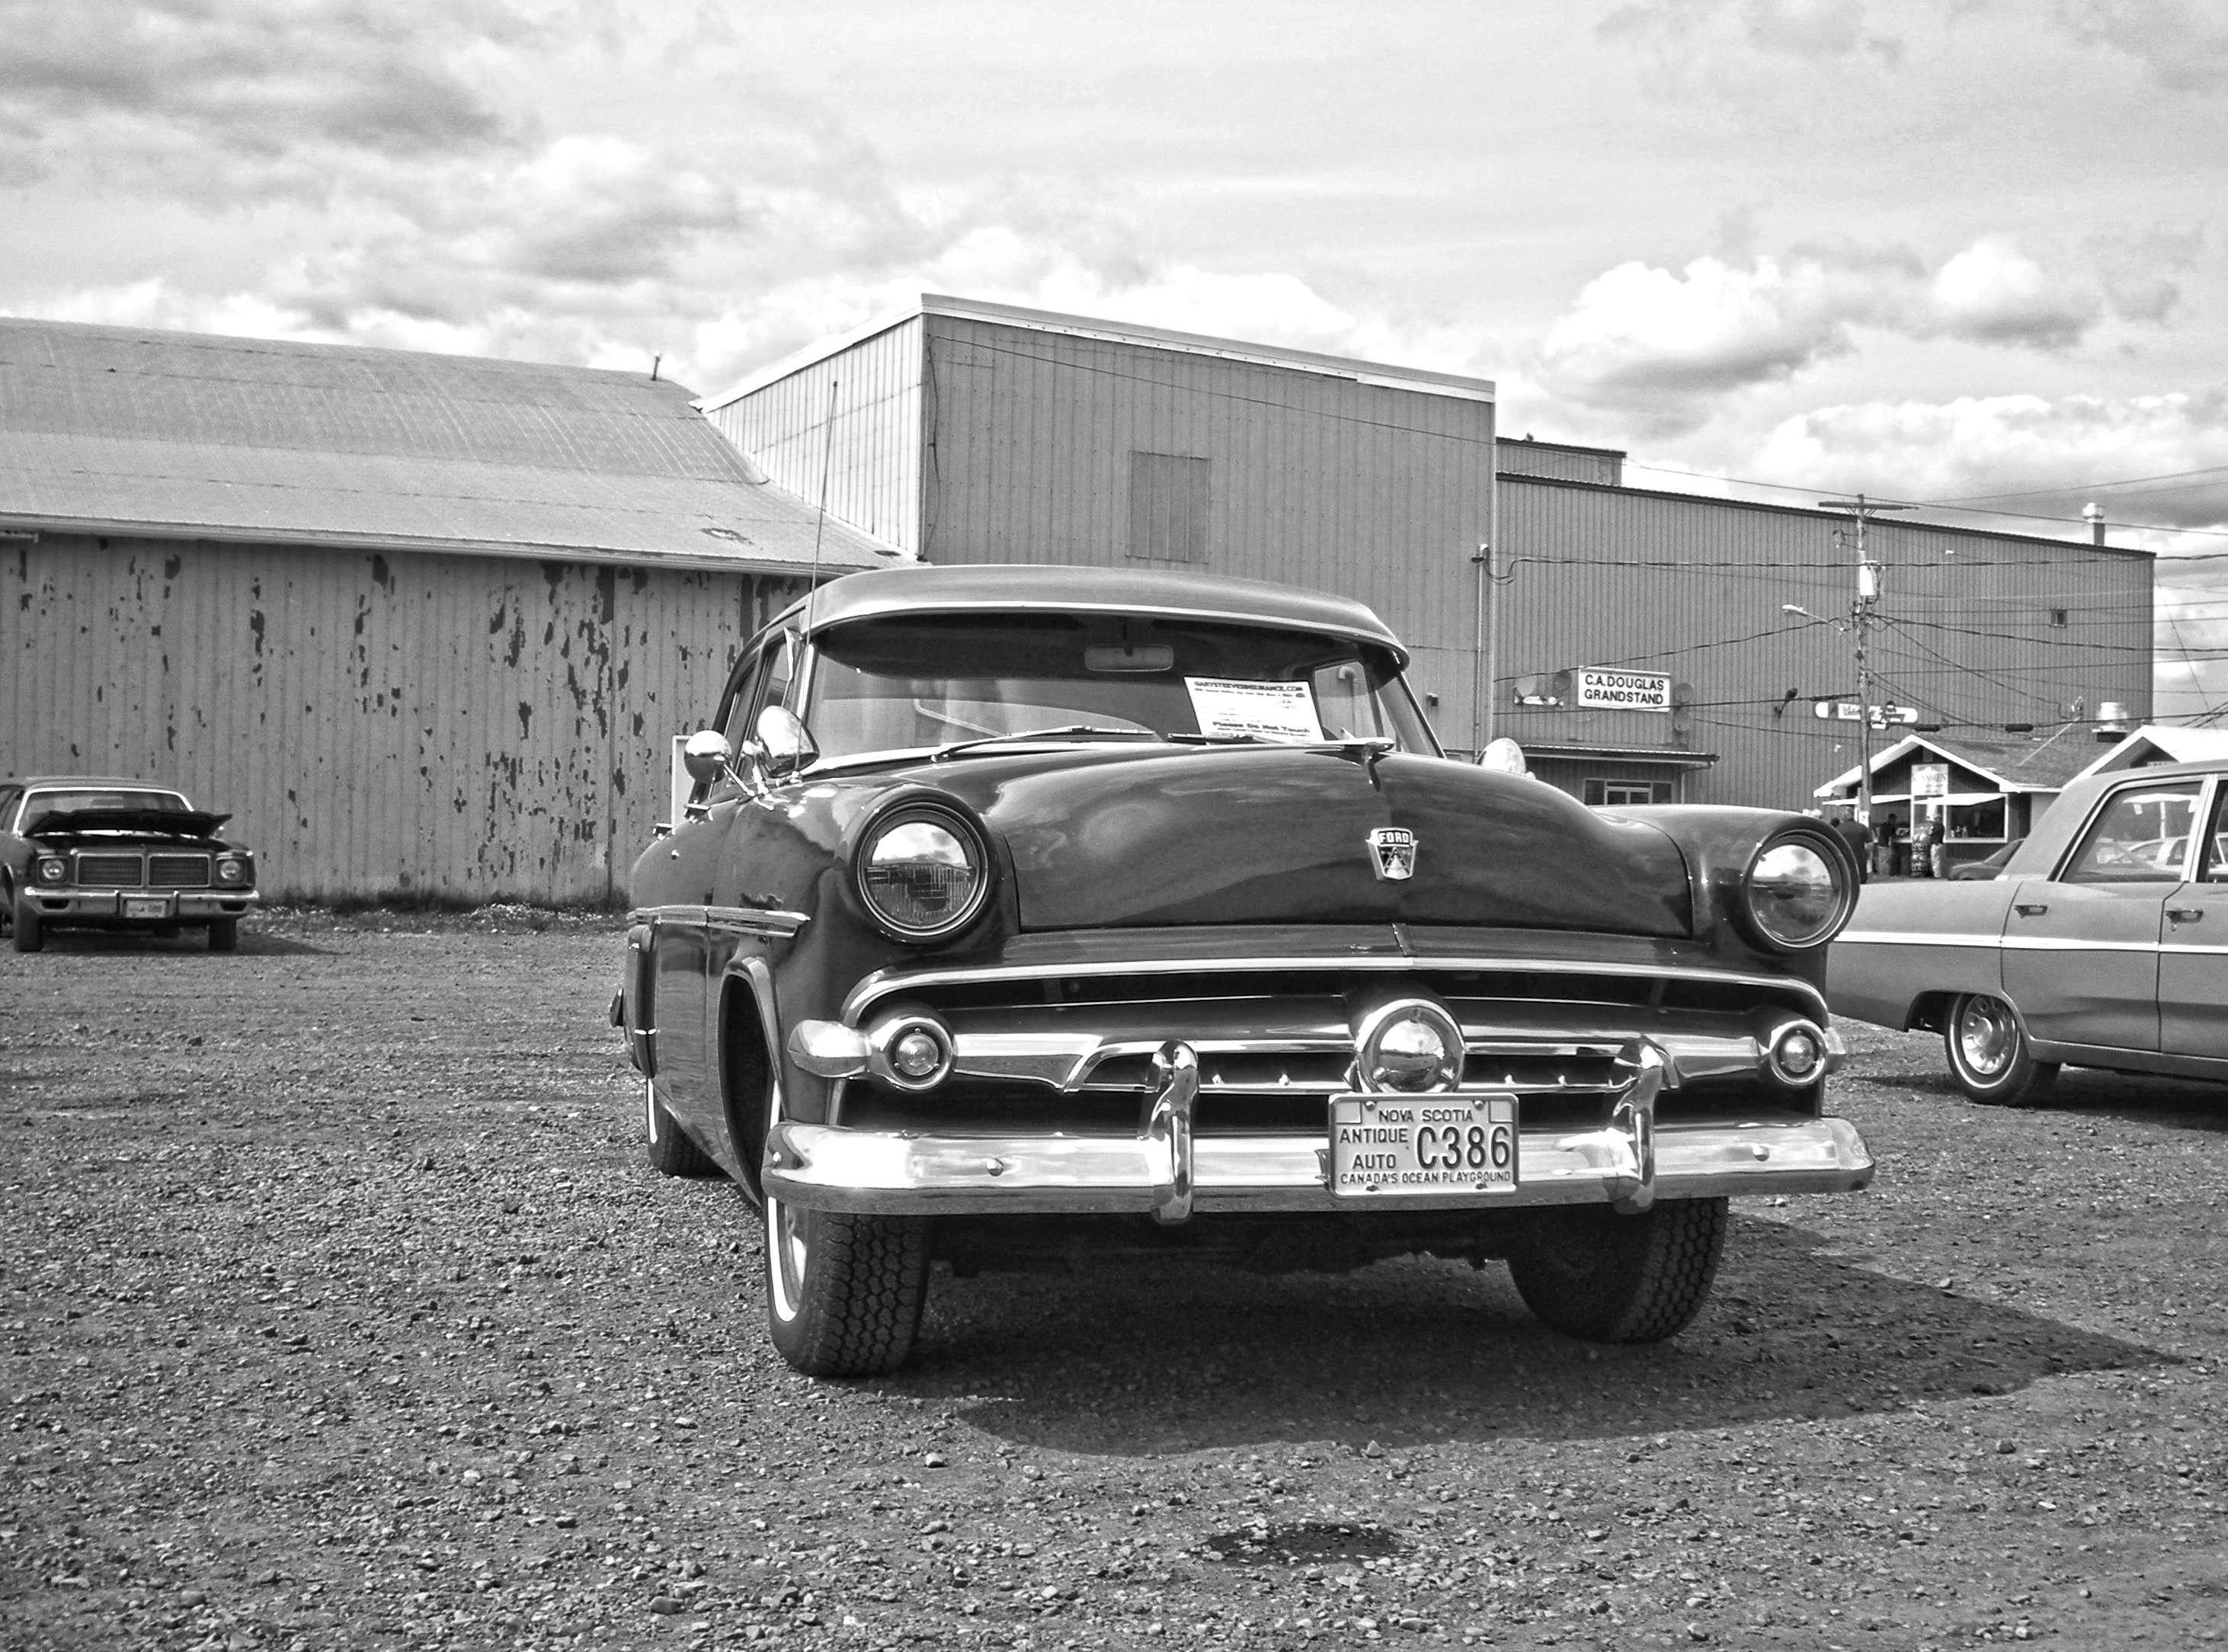
black and white, car, vintage, vehicle, black, monochrome, motor vehicle, vintage car, sedan, classic, antique car, land vehicle, monochrome photography, automobile make, automotive exterior, automotive design, luxury vehicle, full size car